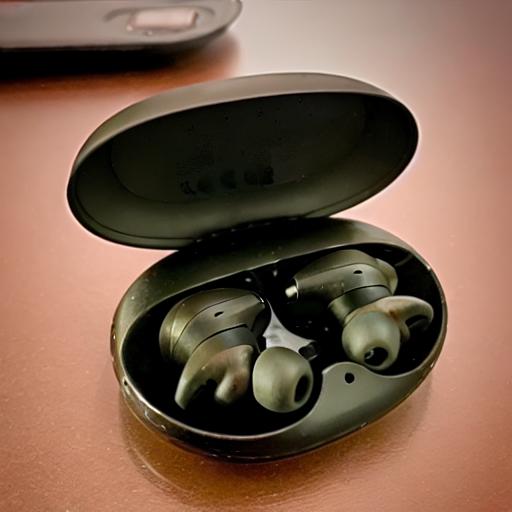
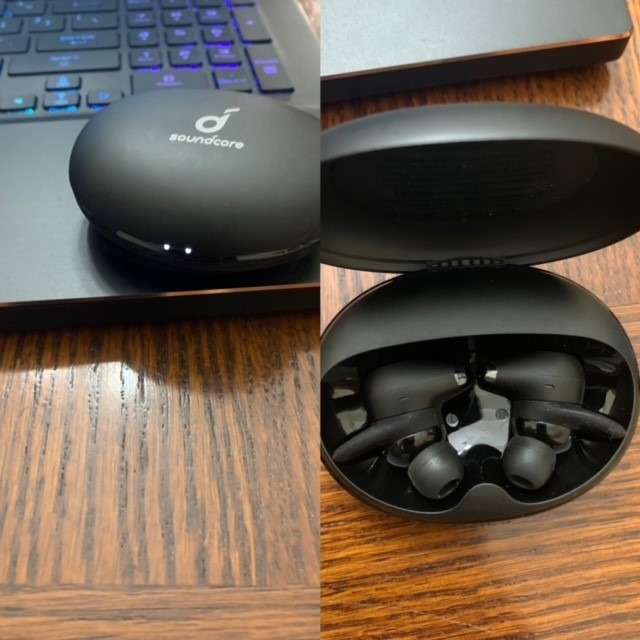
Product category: earbuds
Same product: no